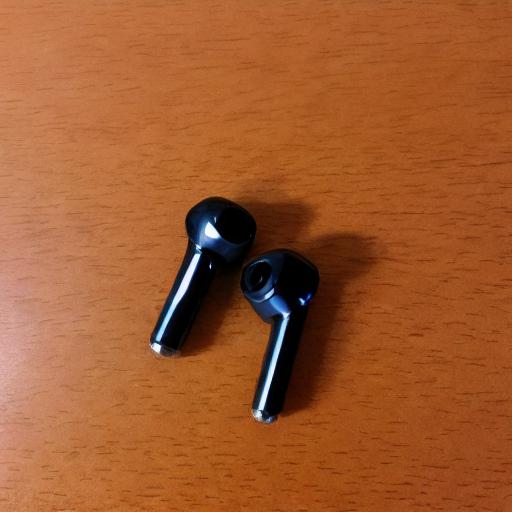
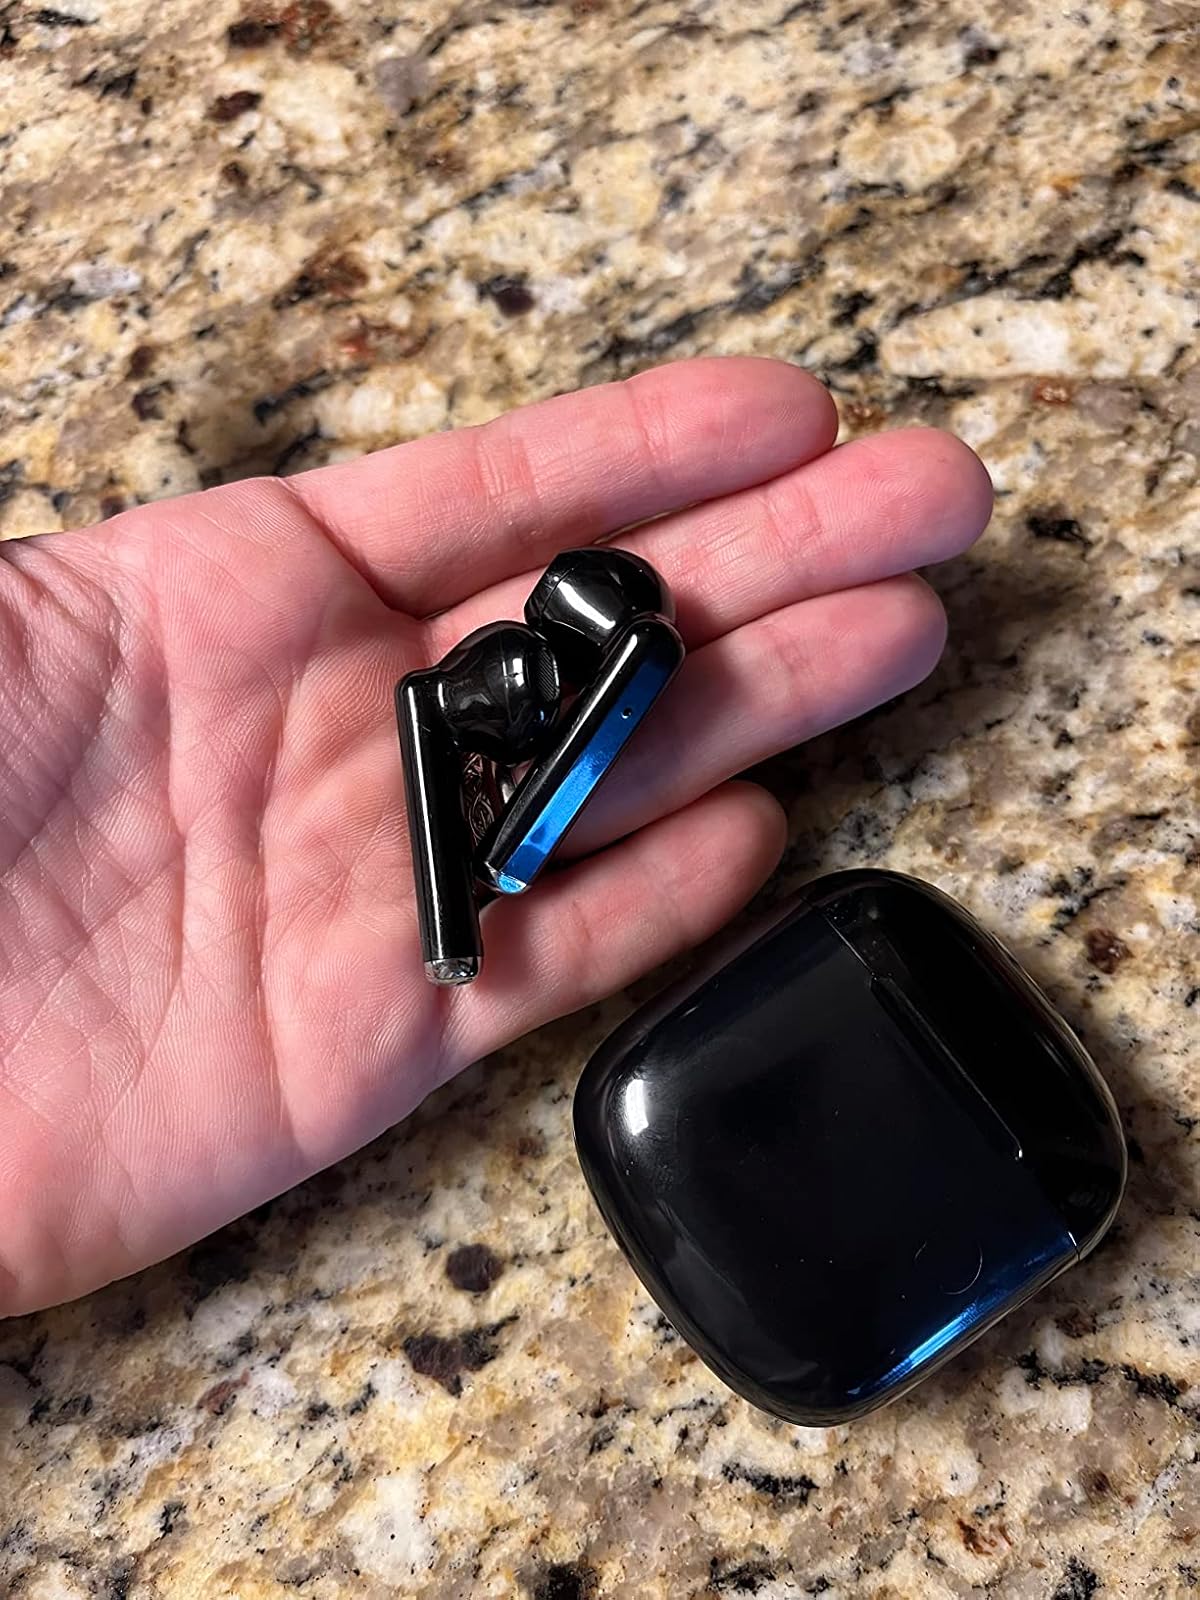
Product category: earbuds
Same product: no